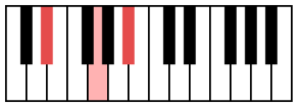
La tonalité de mi bémol majeur se développe en partant de la note tonique mi bémol. Elle est appelée E-flat major en anglais et Es-Dur dans l’Europe centrale.